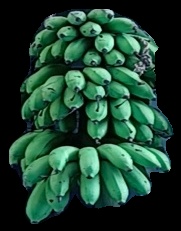
Variety: rasbale
Grade: grade2